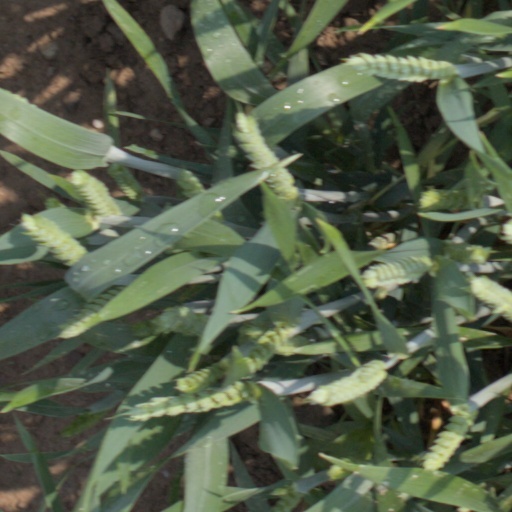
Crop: wheat